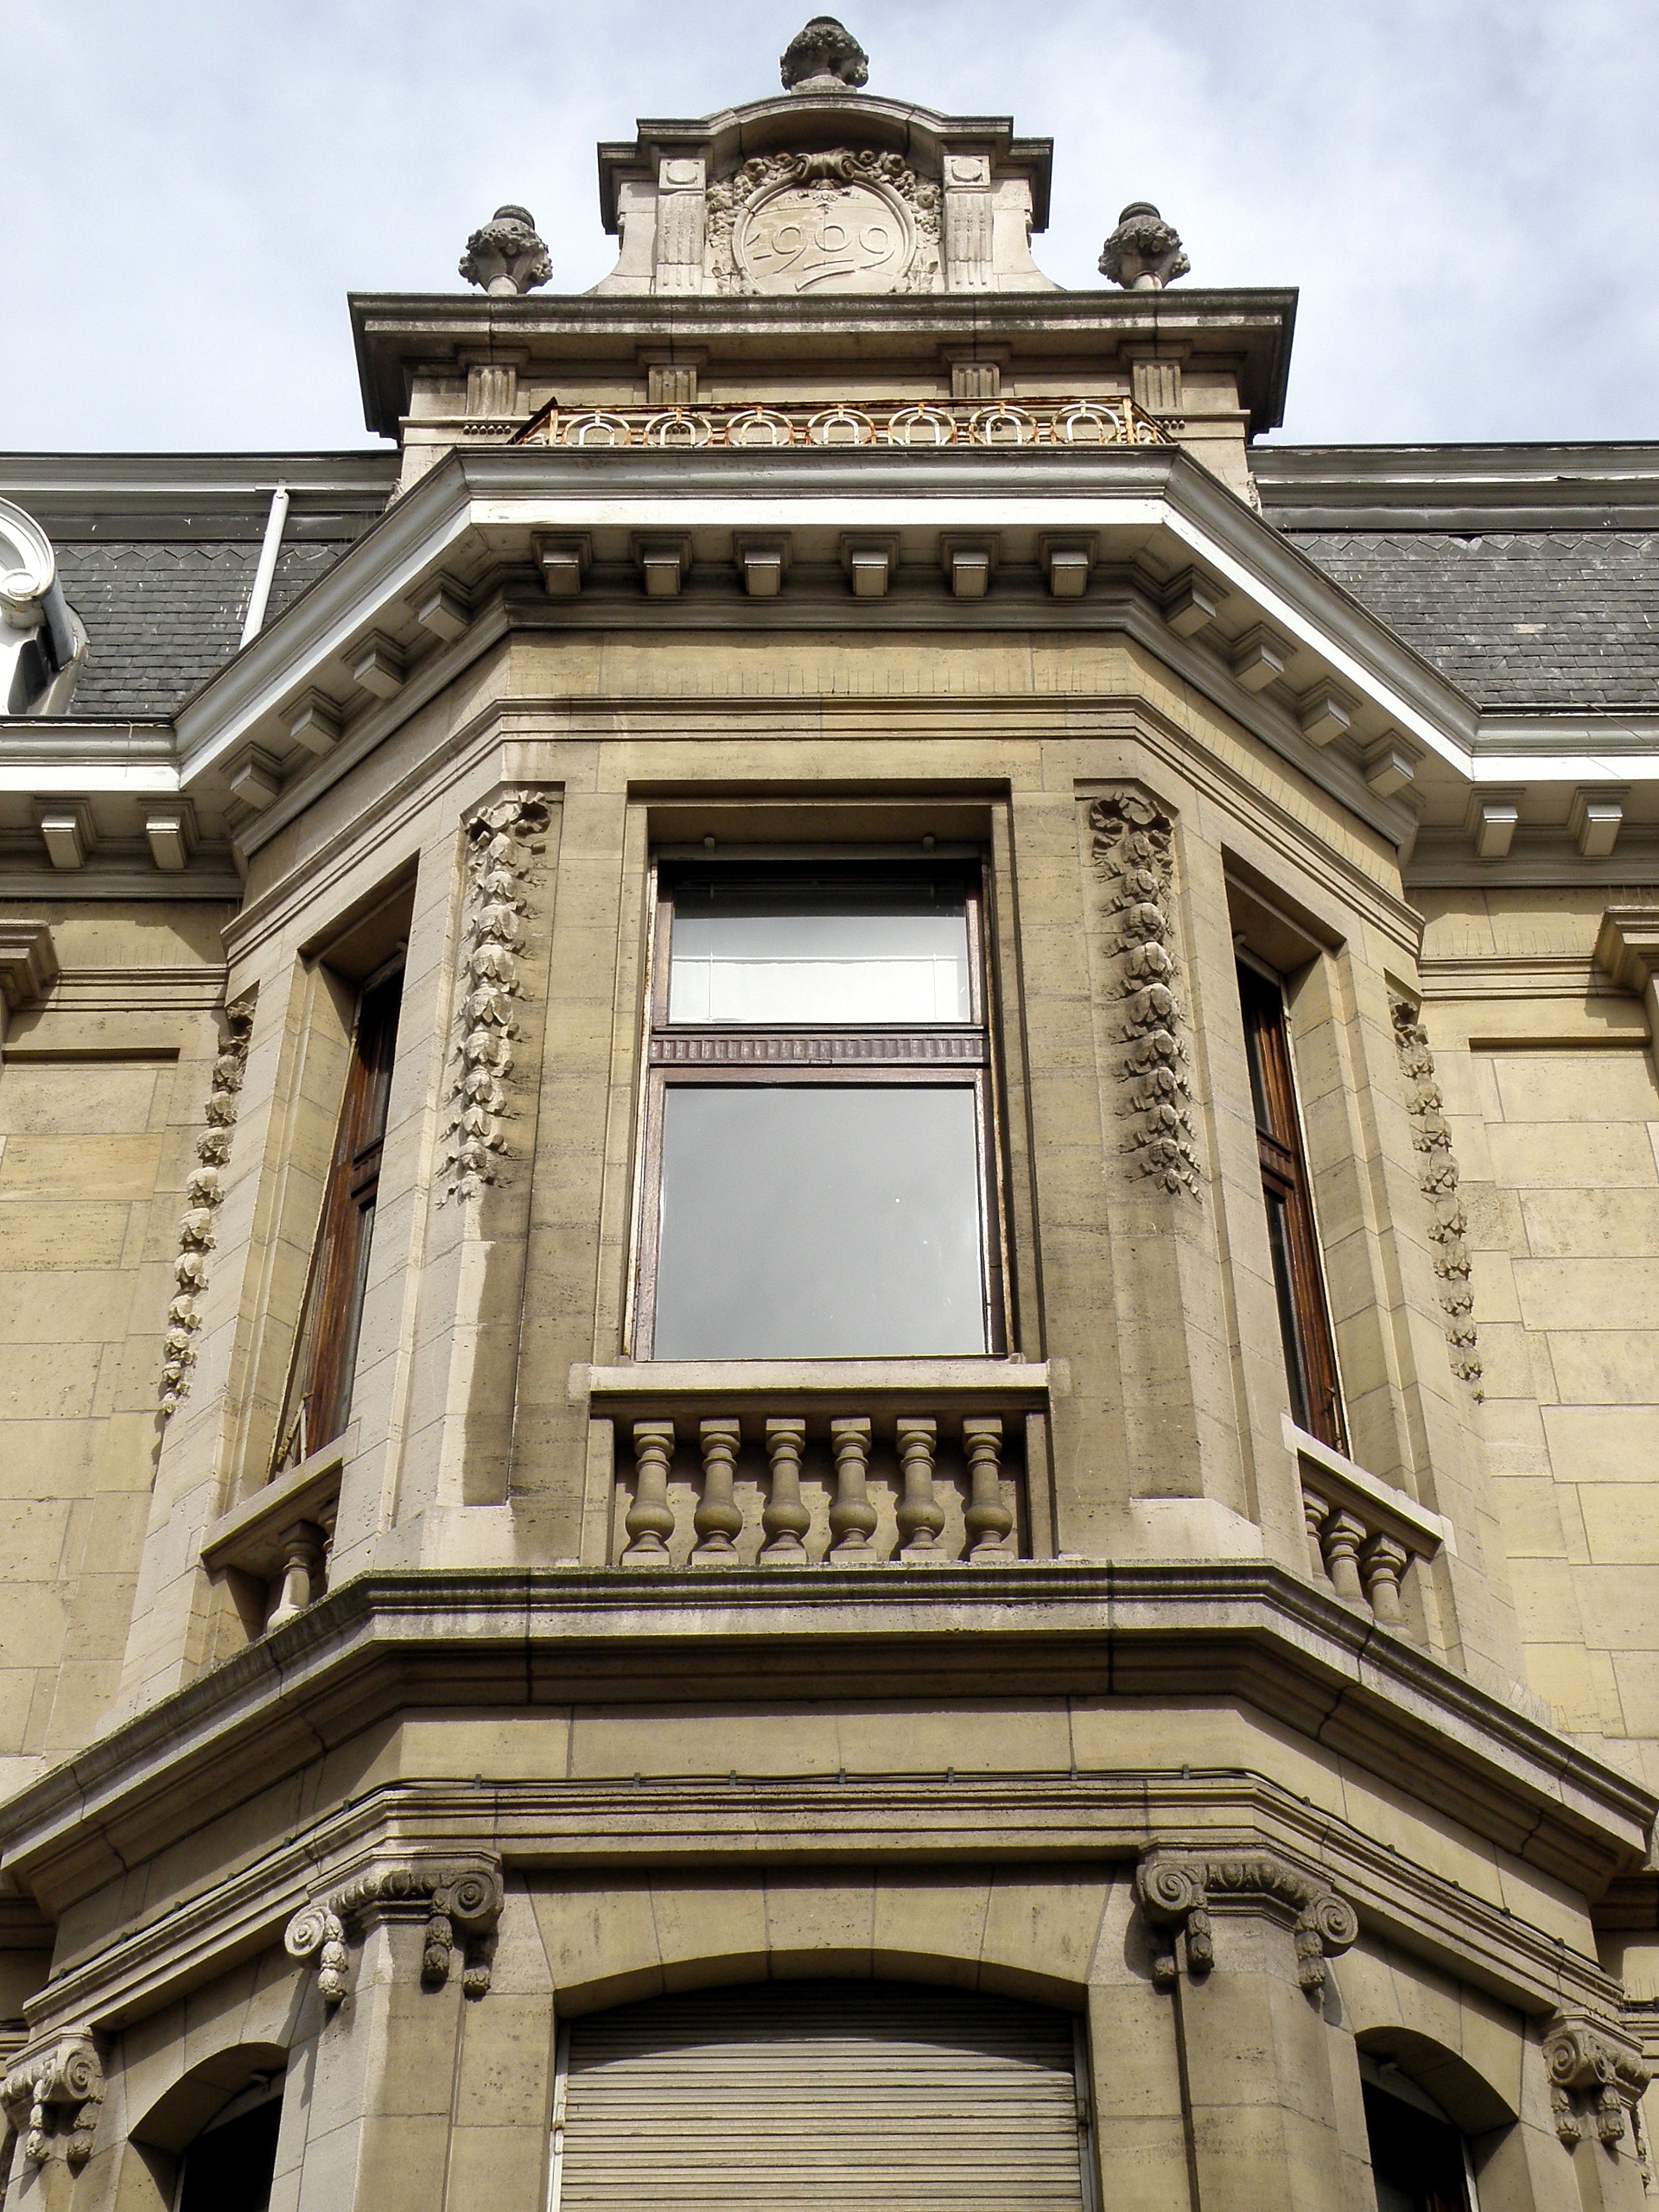
architecture, structure, house, window, building, palace, old, urban, monument, column, landmark, facade, church, historic, belgium, synagogue, basilica, antwerpen, oriel, classical architecture, ancient history